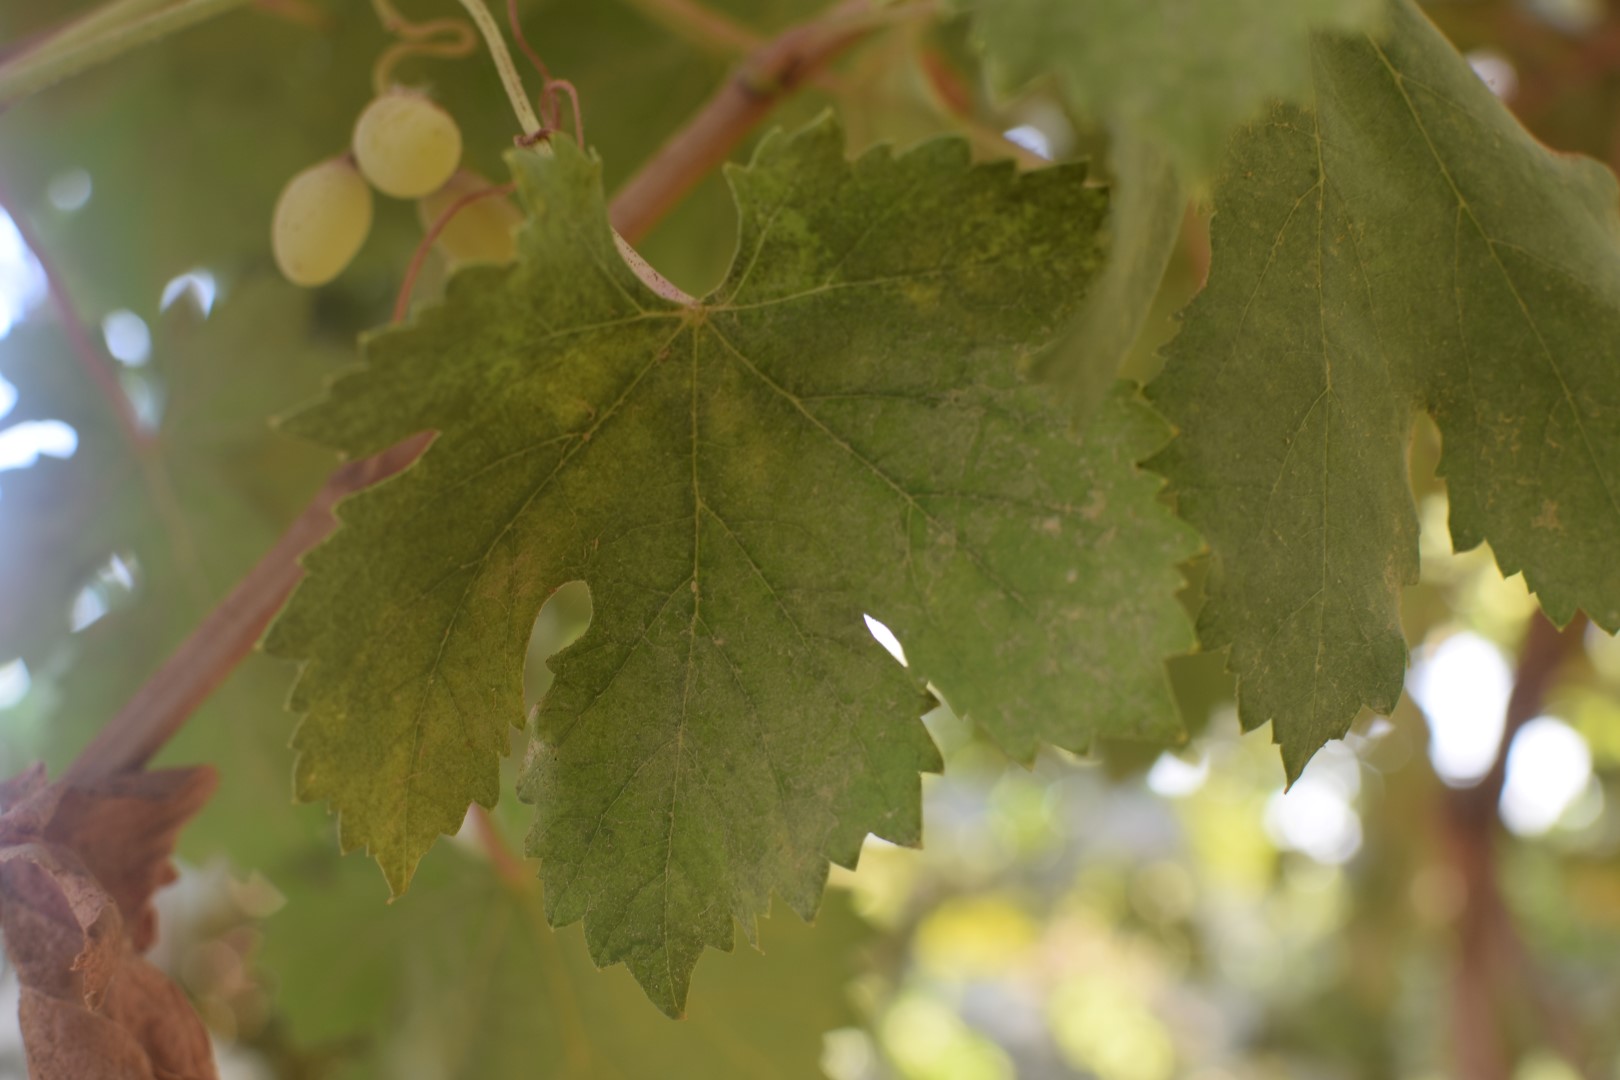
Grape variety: Deas Al-Annz